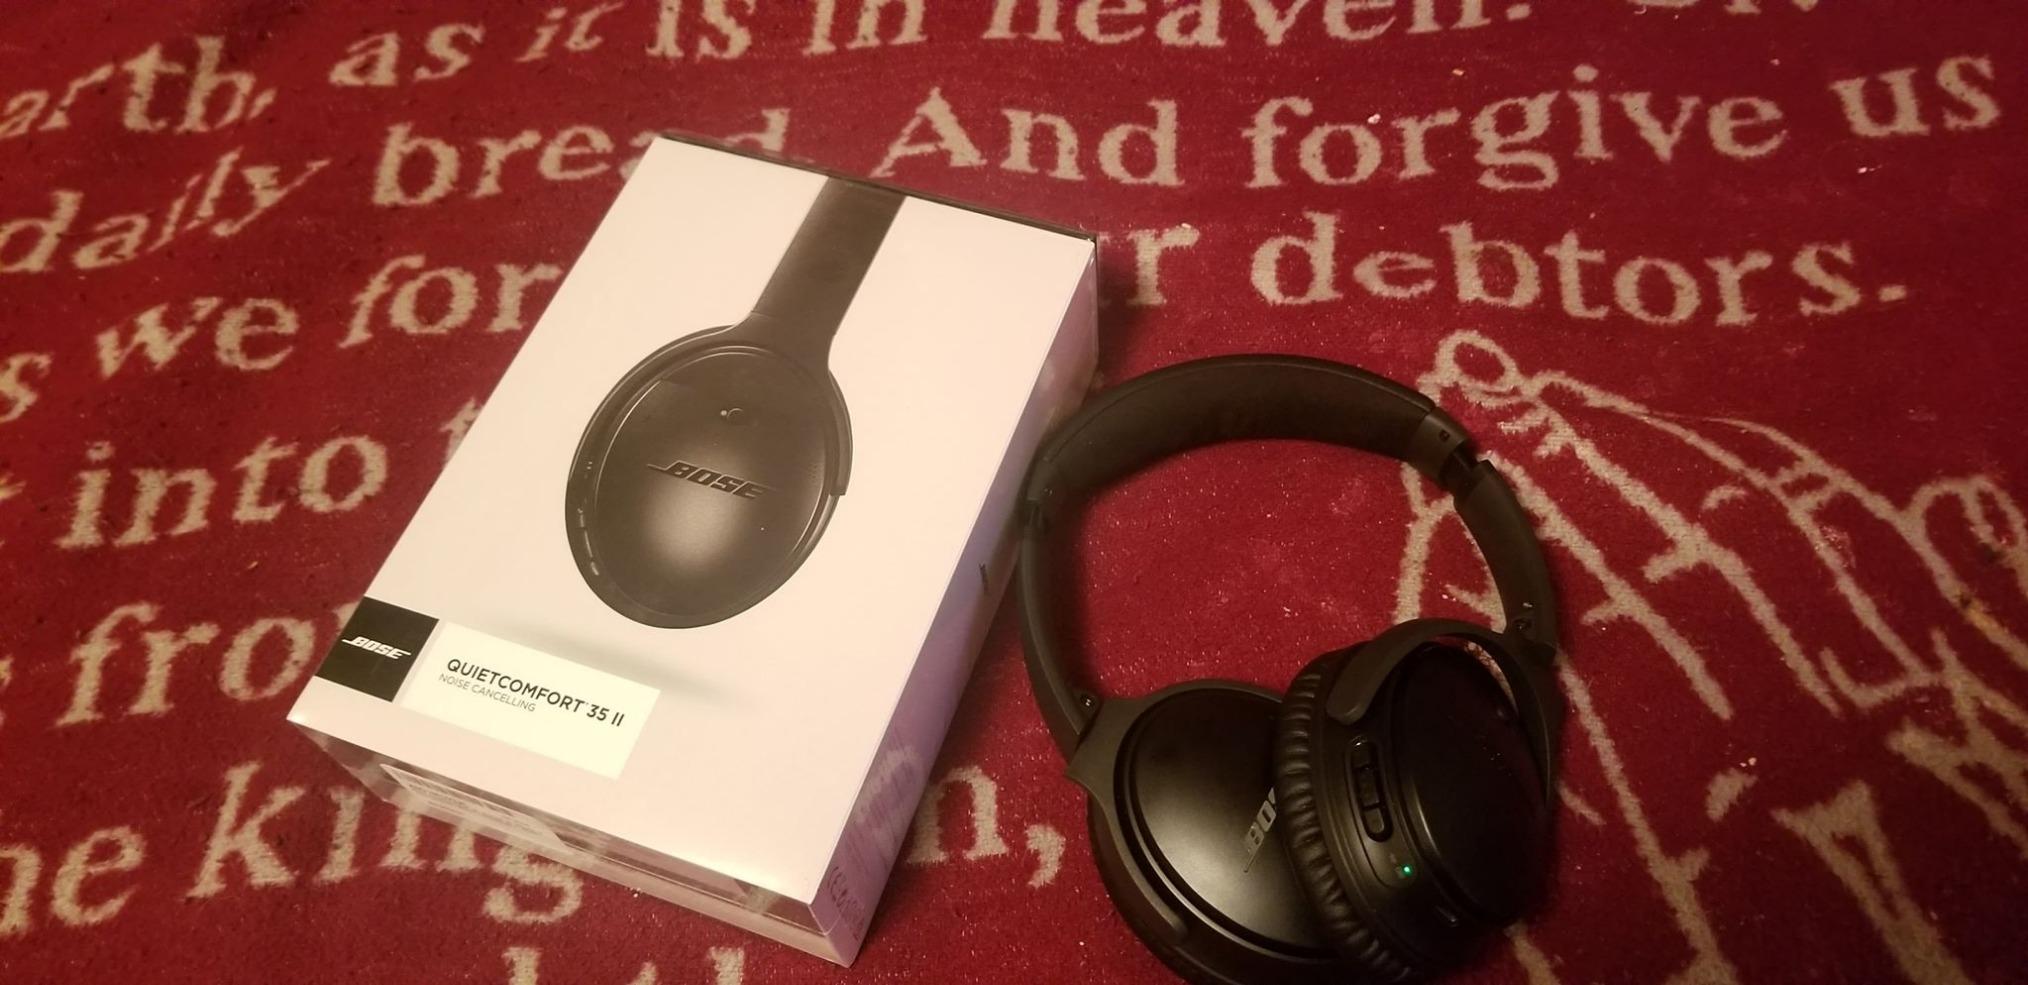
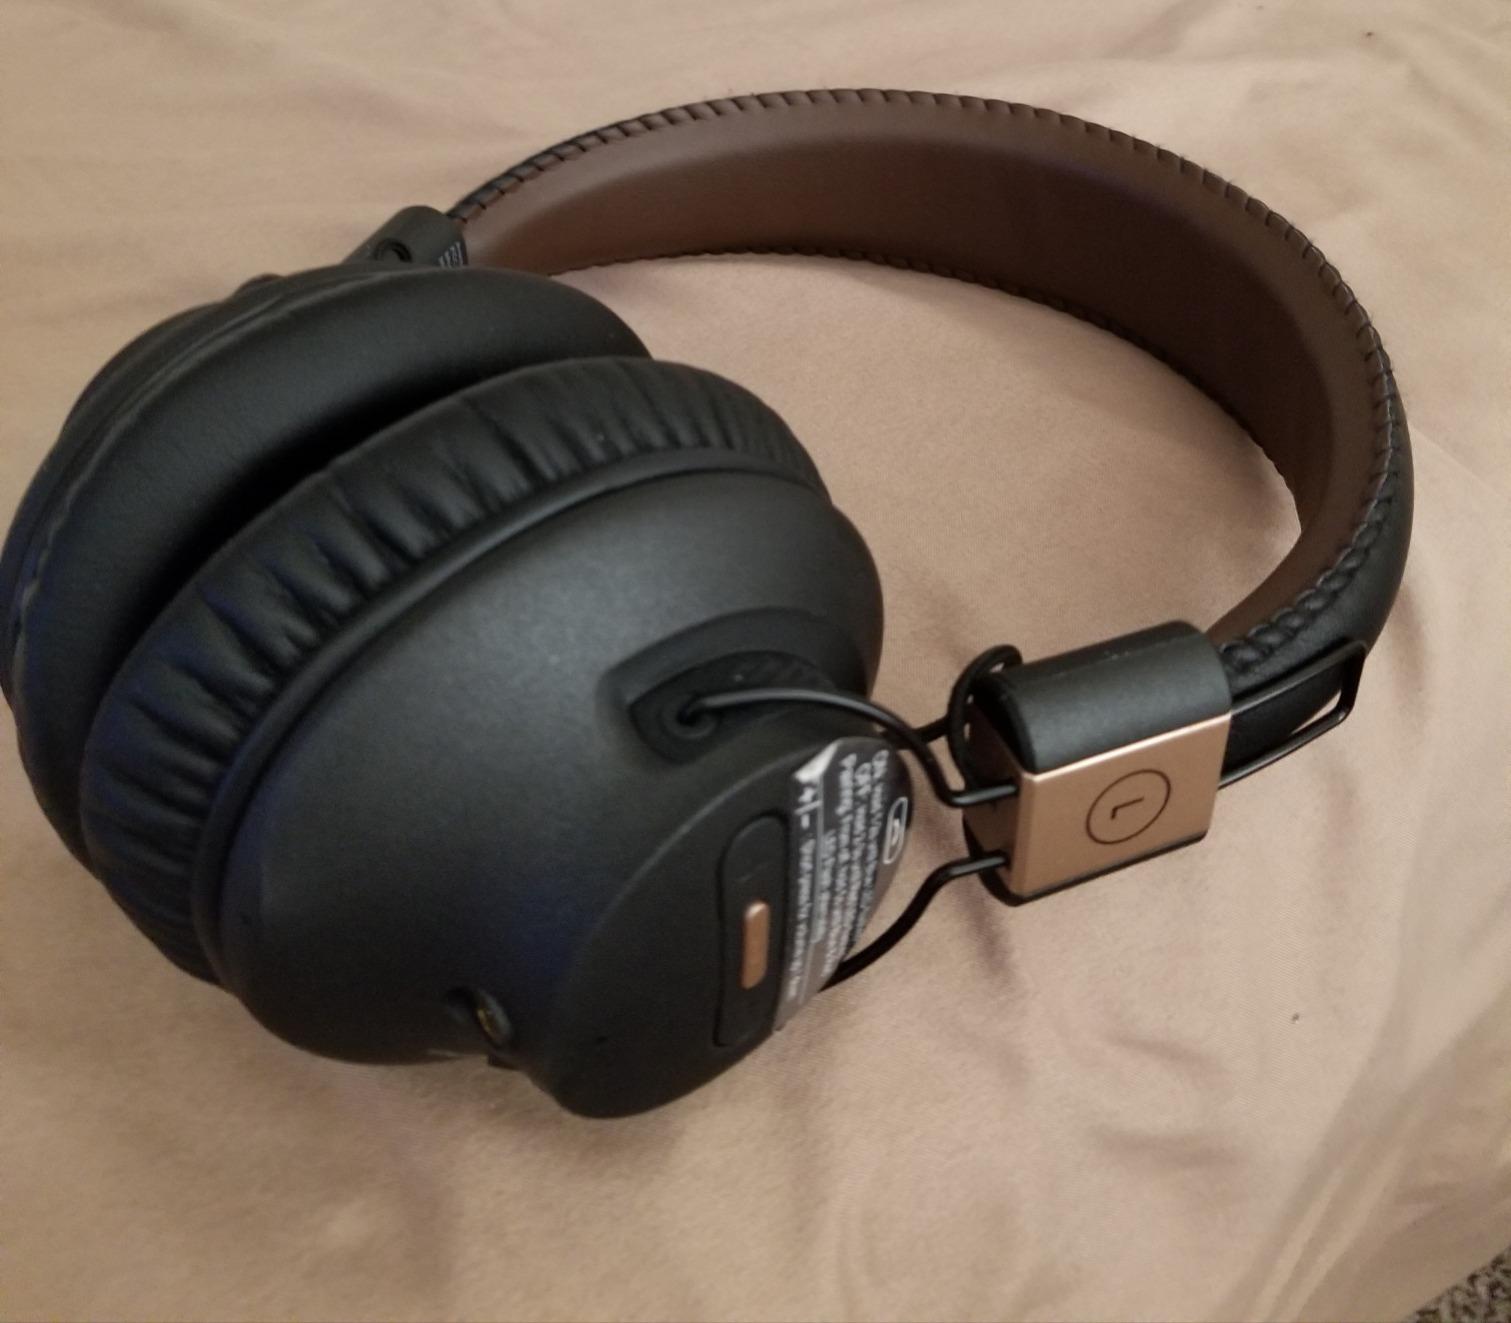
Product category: headphones
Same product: no